Deidamia I of Epirus

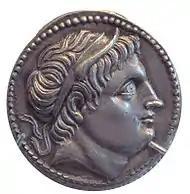

When Demetrius proceeded to Asia to support his father Antigonus against the confederate kings, he left Deidamia at Athens; but after his defeat at Ipsus (301BC), the Athenians sent her away to Megara, though still treating her with regal honours. She soon after repaired to Cilicia to join Demetrius, who had just given his daughter Stratonice in marriage to Seleucus, but had not been there long when she fell ill and died, 300BC. She left one son by Demetrius, named Alexander, who is said by Plutarch to have spent his life in Egypt, probably in an honourable captivity.